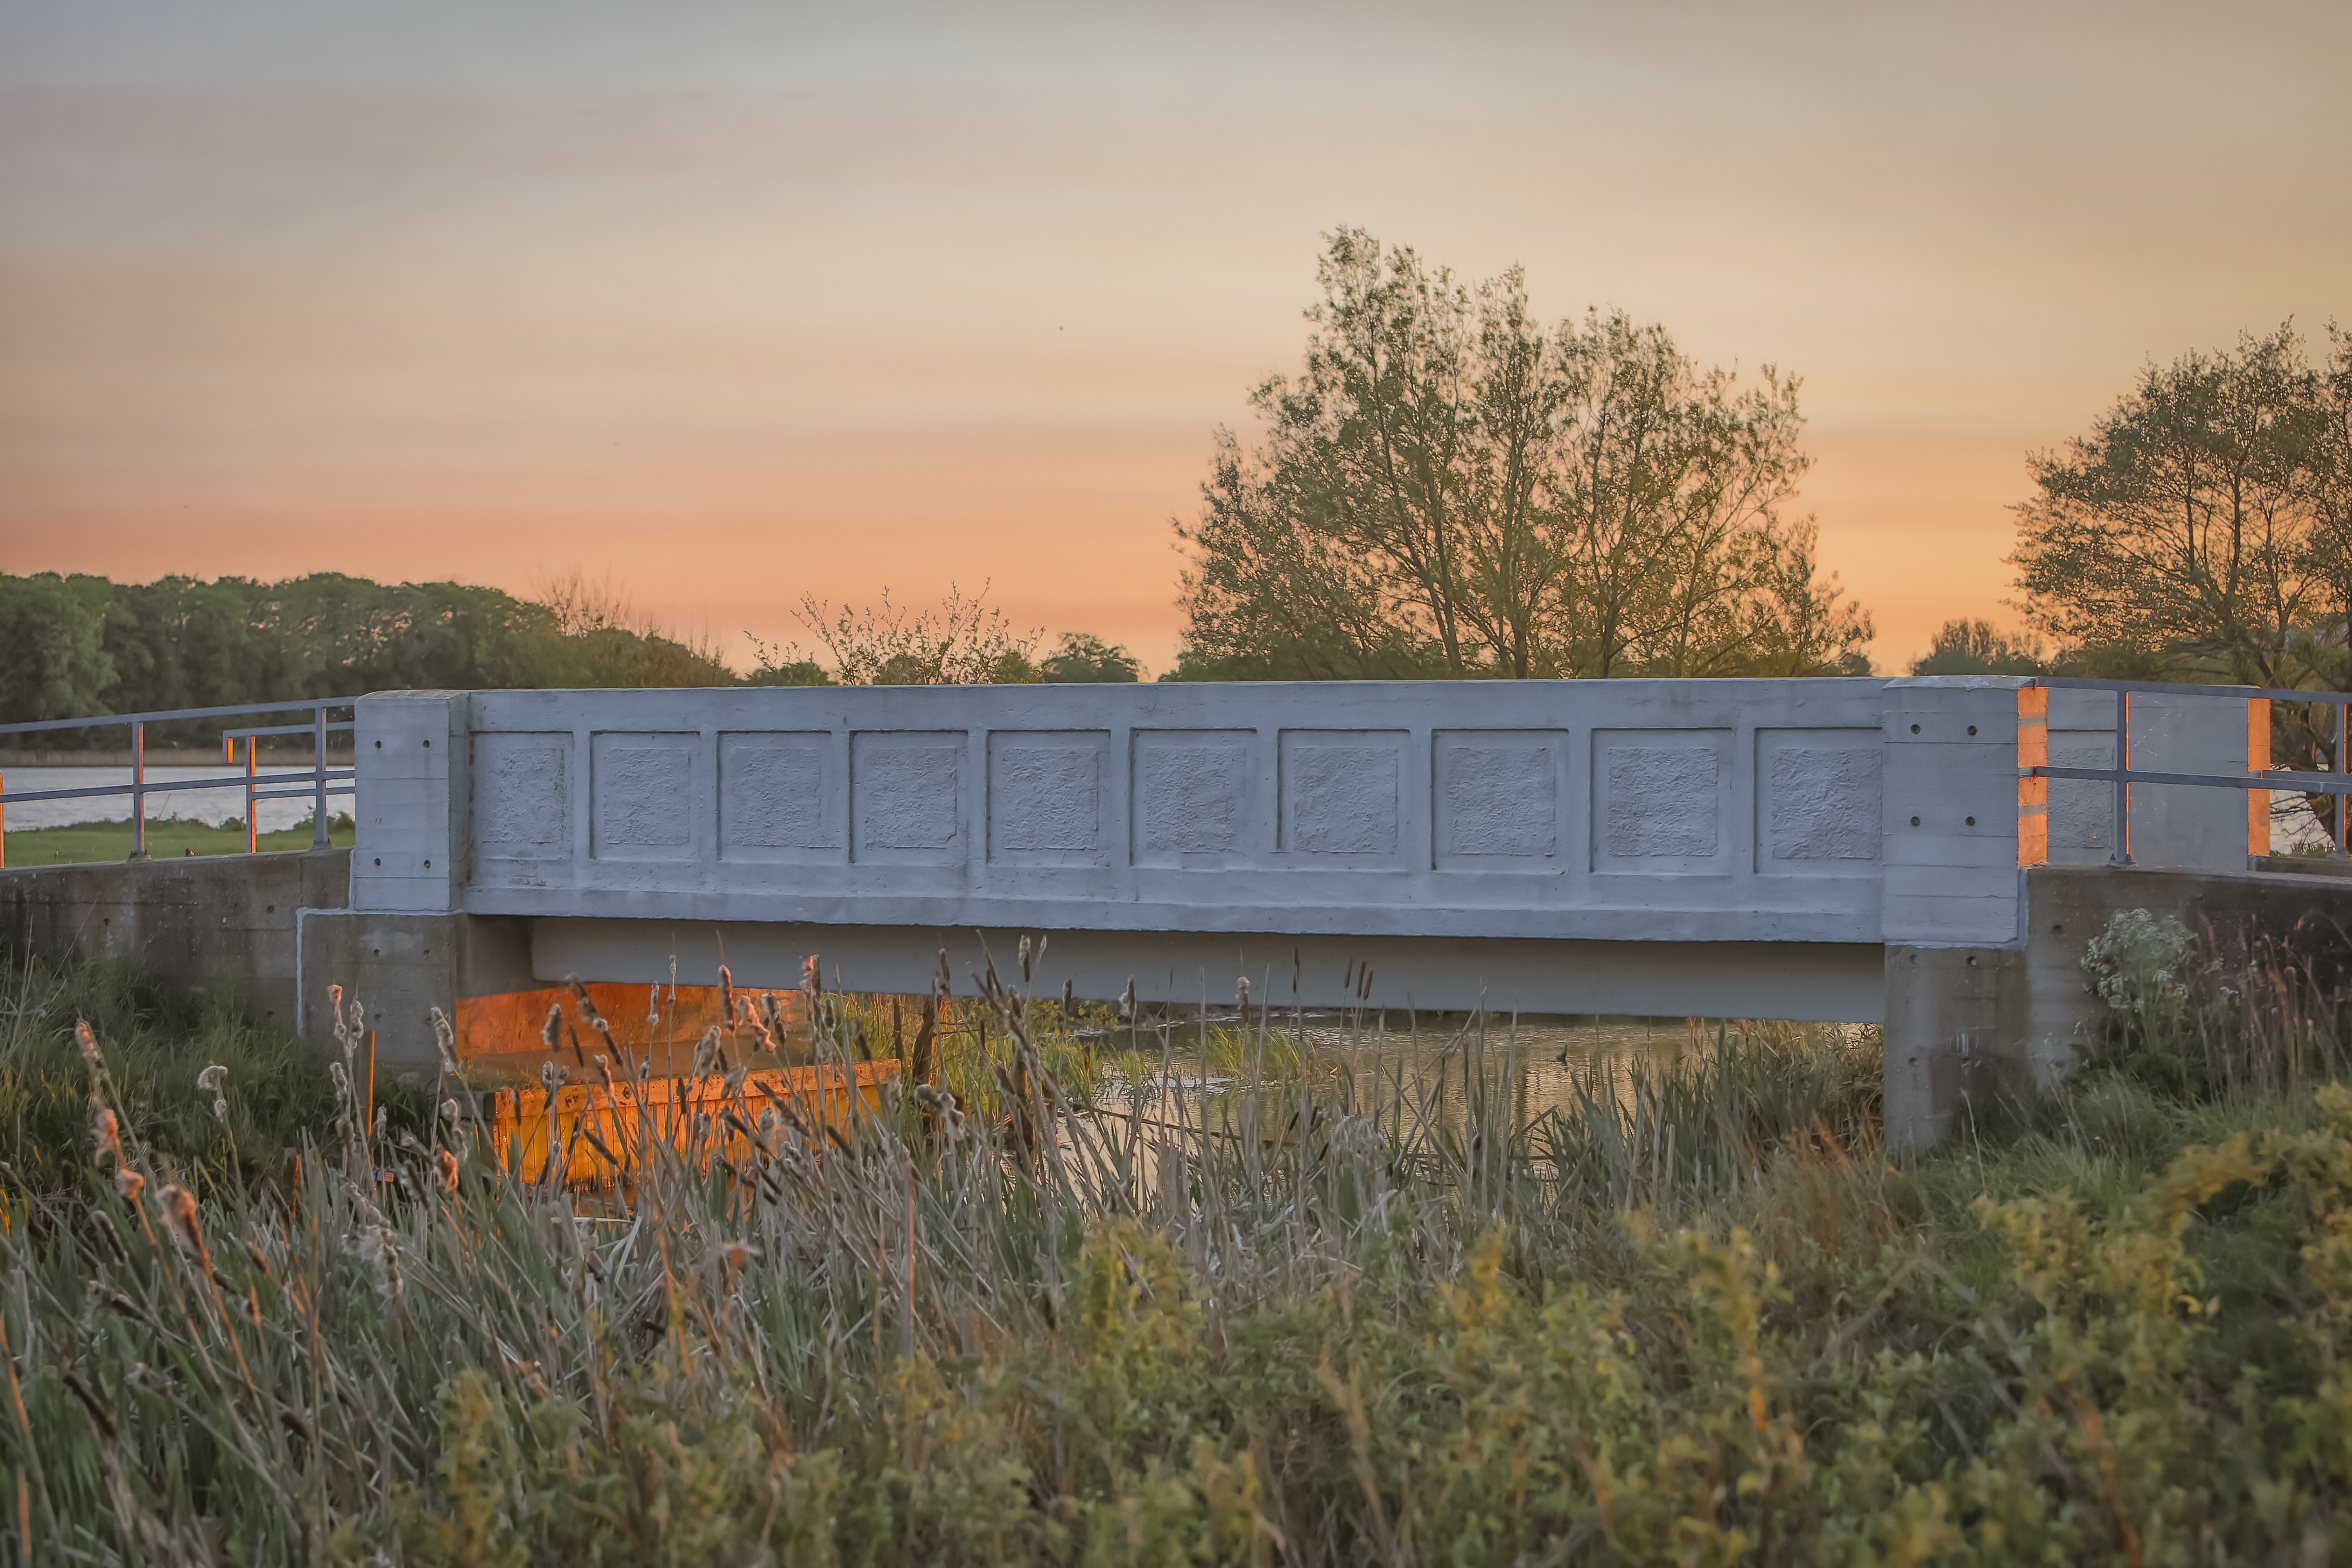
landscape, water, fence, sky, track, sunset, bridge, morning, lake, view, highway, train, river, transport, evening, orange, spring, vehicle, natural, silence, a, wetland, denmark, rail transport, rural area, eng, water edge, siv, ro, viborg, s nders, prefect bridge